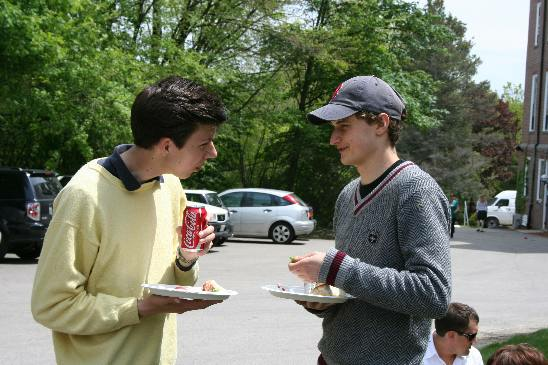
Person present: Yes